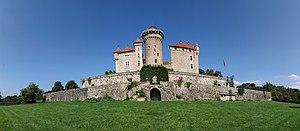
Château de Montrottier This building is indexed in the Base Mérimée, a database of architectural heritage maintained by the French Ministry of Culture,